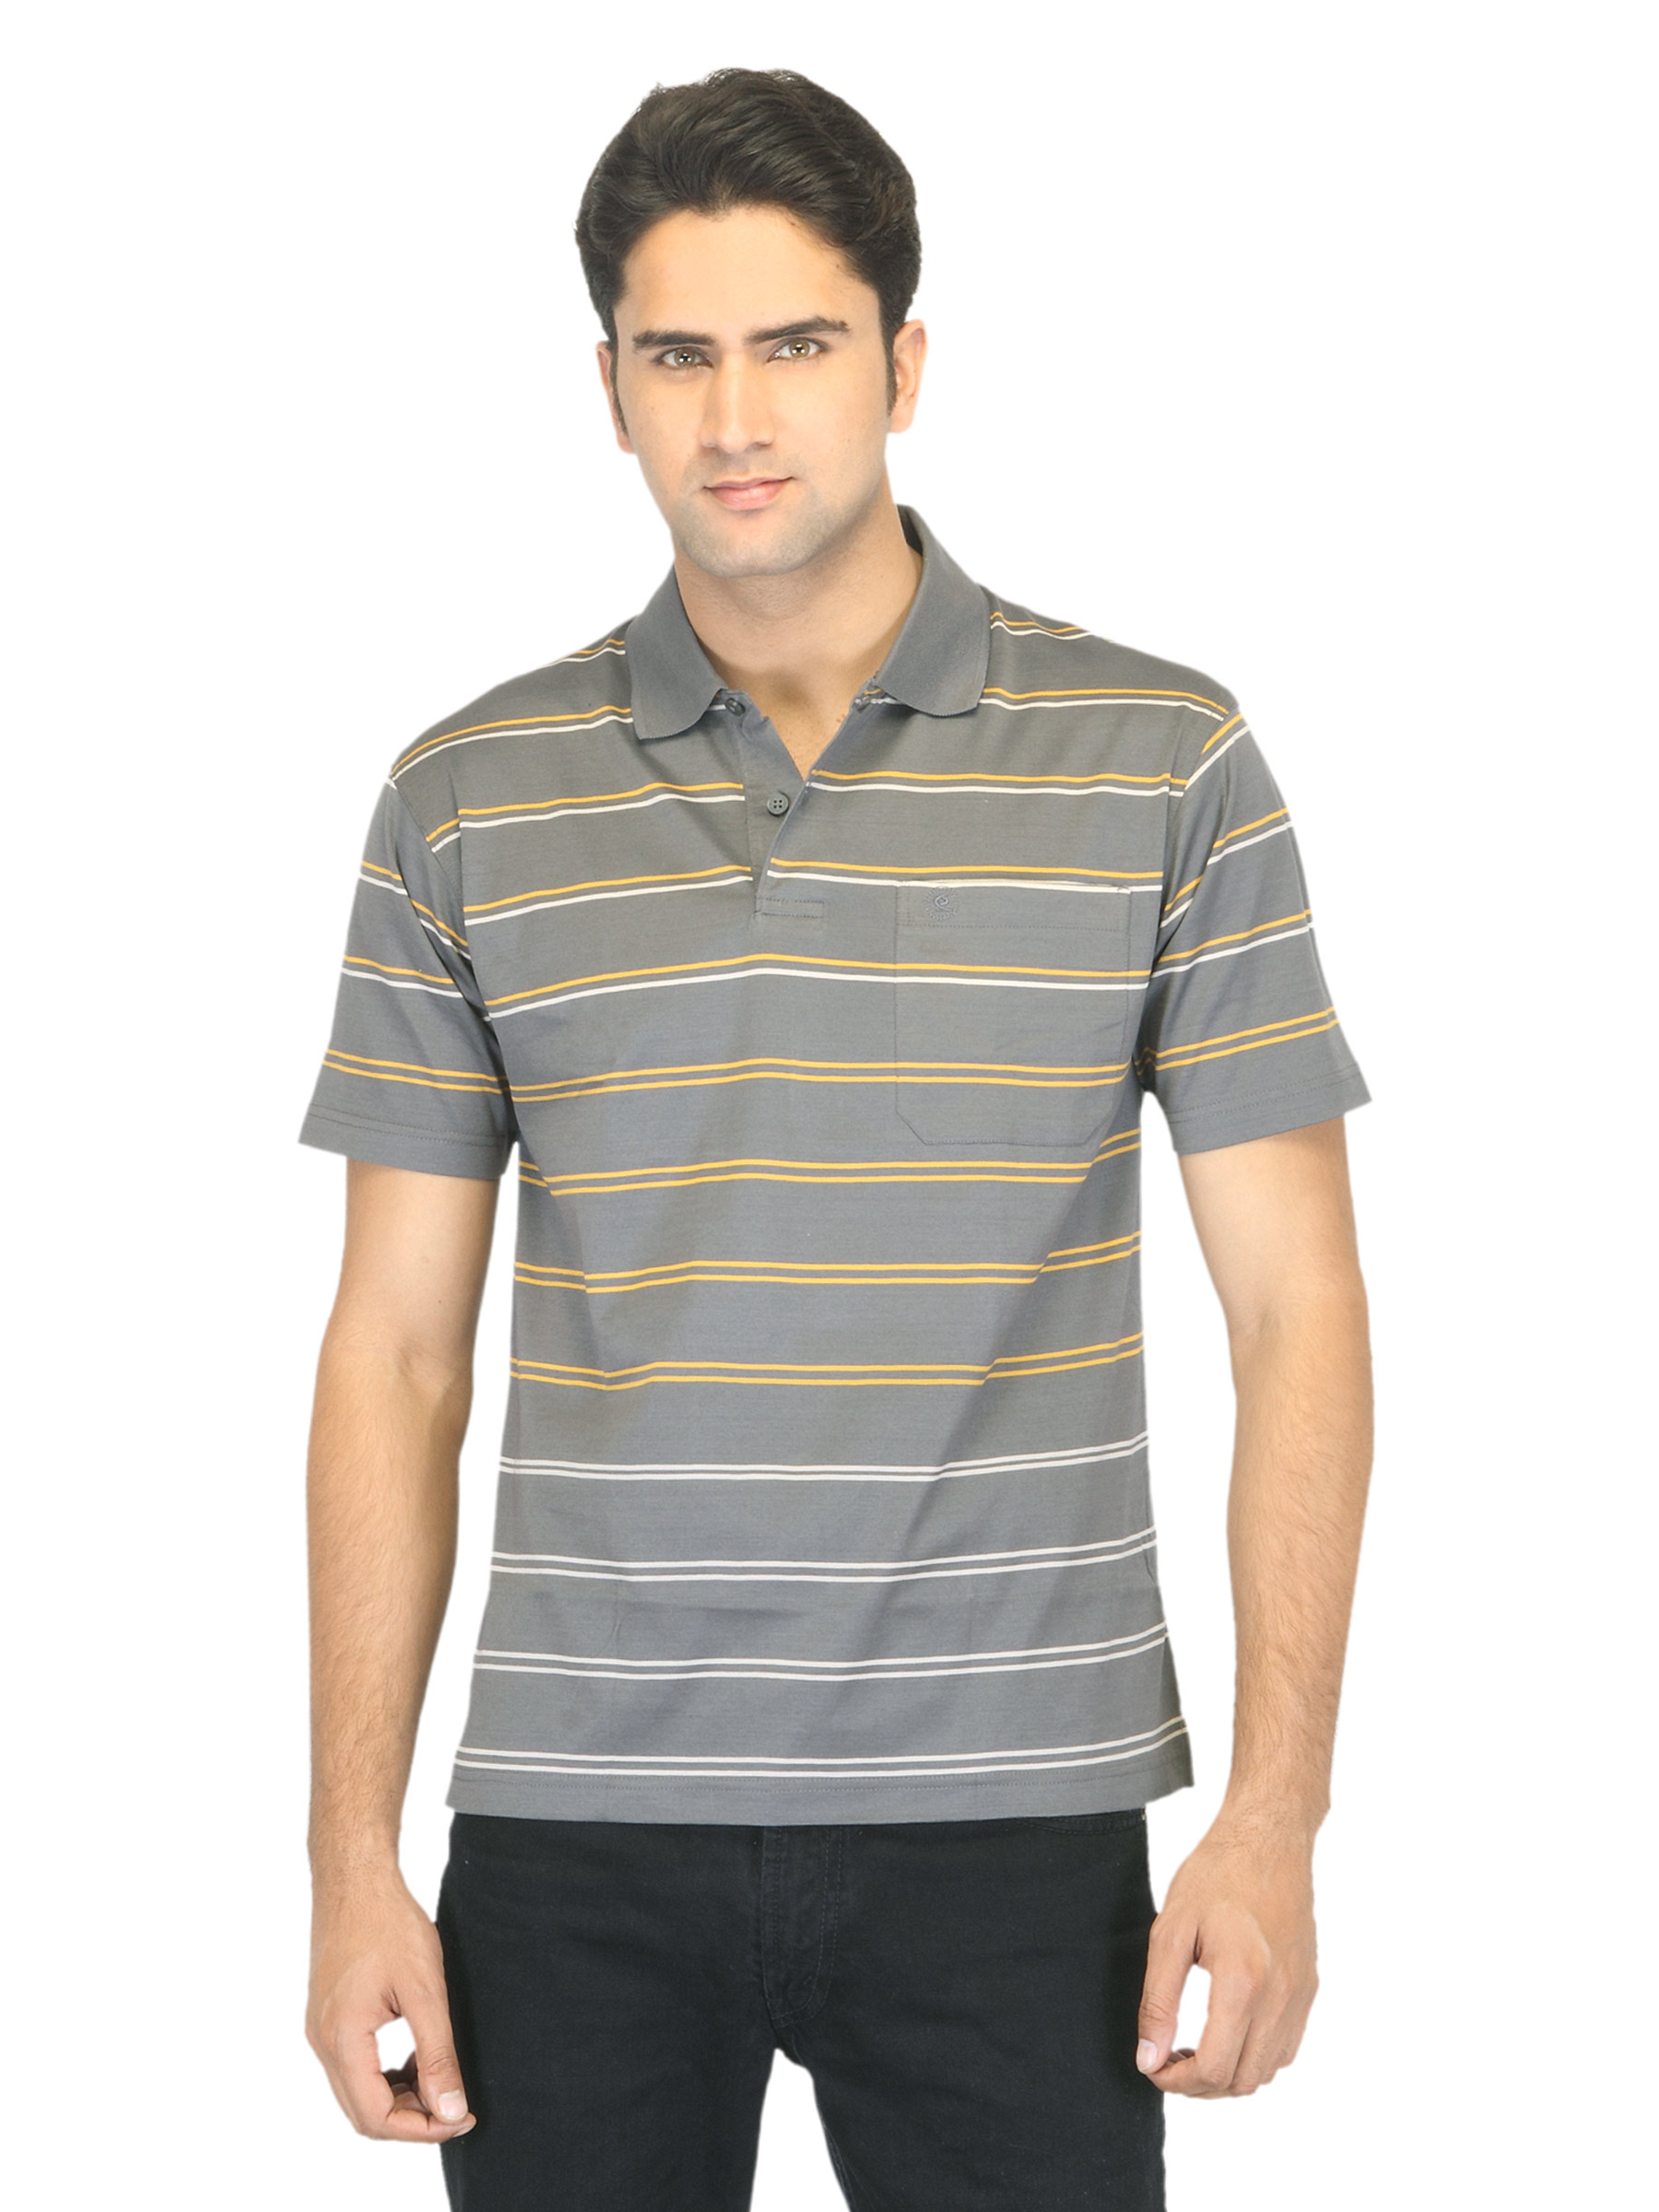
Classic Polo Men Striped Grey T-shirt
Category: Apparel / Topwear / Tshirts
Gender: Men
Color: Grey
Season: Summer 2012
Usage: Casual